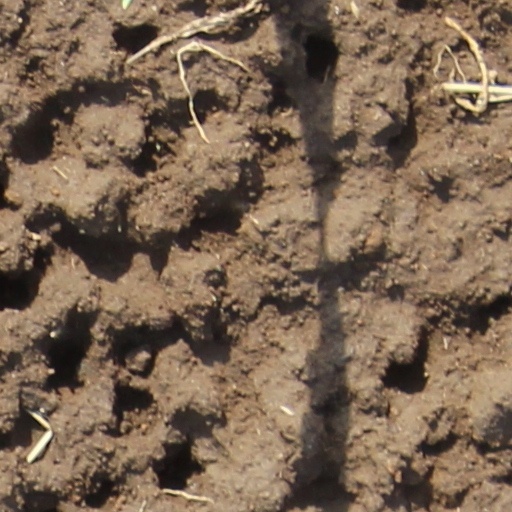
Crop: wheat